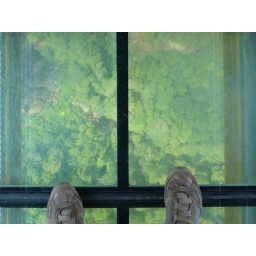
Glass floor in a cable car